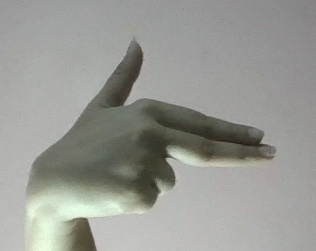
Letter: ghain